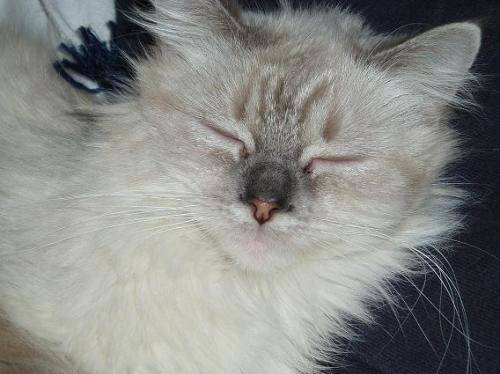
Label: cat